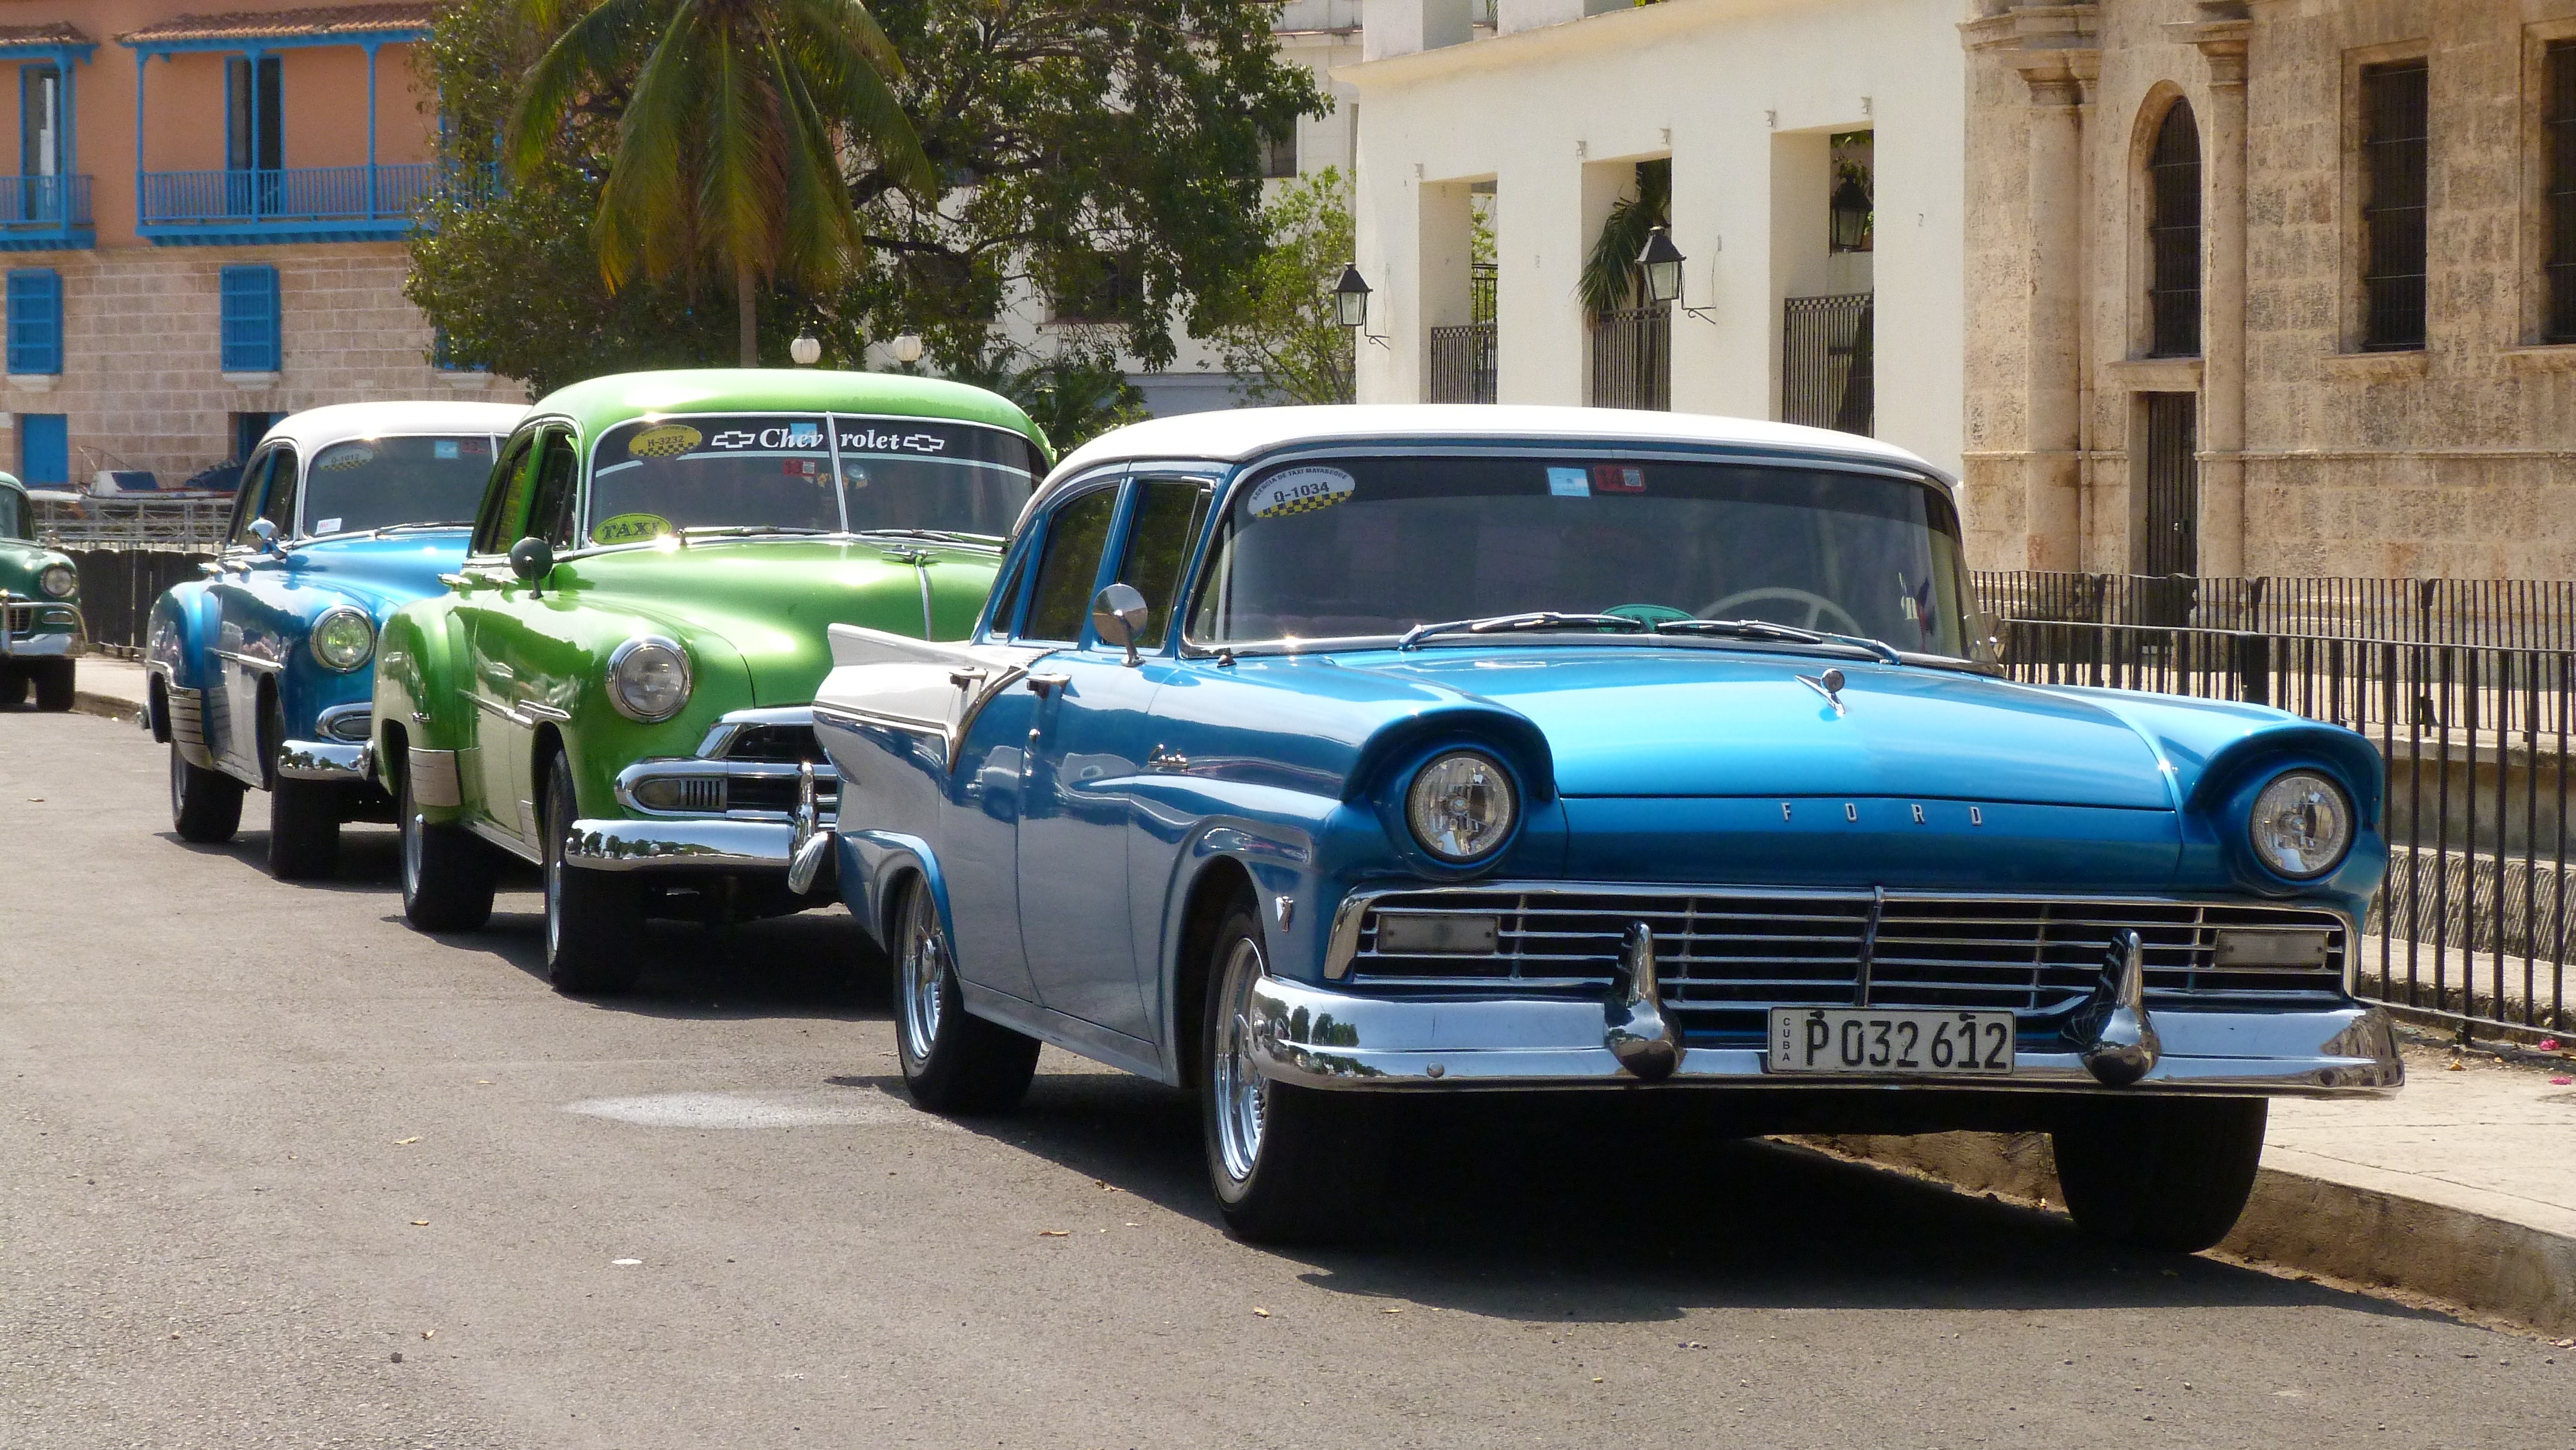
car, retro, vehicle, auto, automotive, motor vehicle, vintage car, cuba, american, sedan, oldtimer, nostalgic, classic, vehicles, havana, antique car, land vehicle, automobile make, automotive exterior, compact car, luxury vehicle